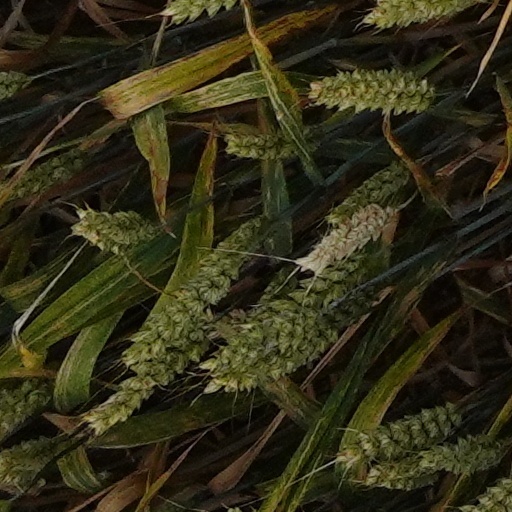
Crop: wheat